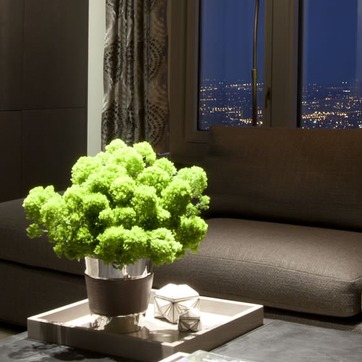
Material: foliage